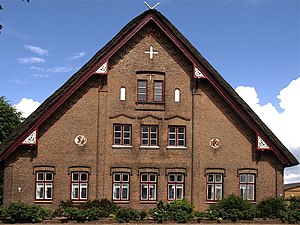
Grevenkop
Marskgård ved hovedgaden
Grevenkop er en by og kommune i det nordlige Tyskland, beliggende i Amt Krempermarsch i den sydlige del af Kreis Steinburg. Kreis Steinburg ligger i sydvestlige del af delstaten Slesvig-Holsten.